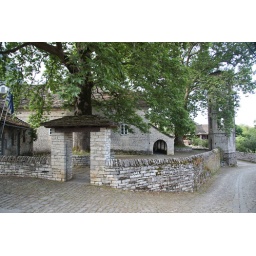
The church and its bell tower in Papingo, obscured by trees